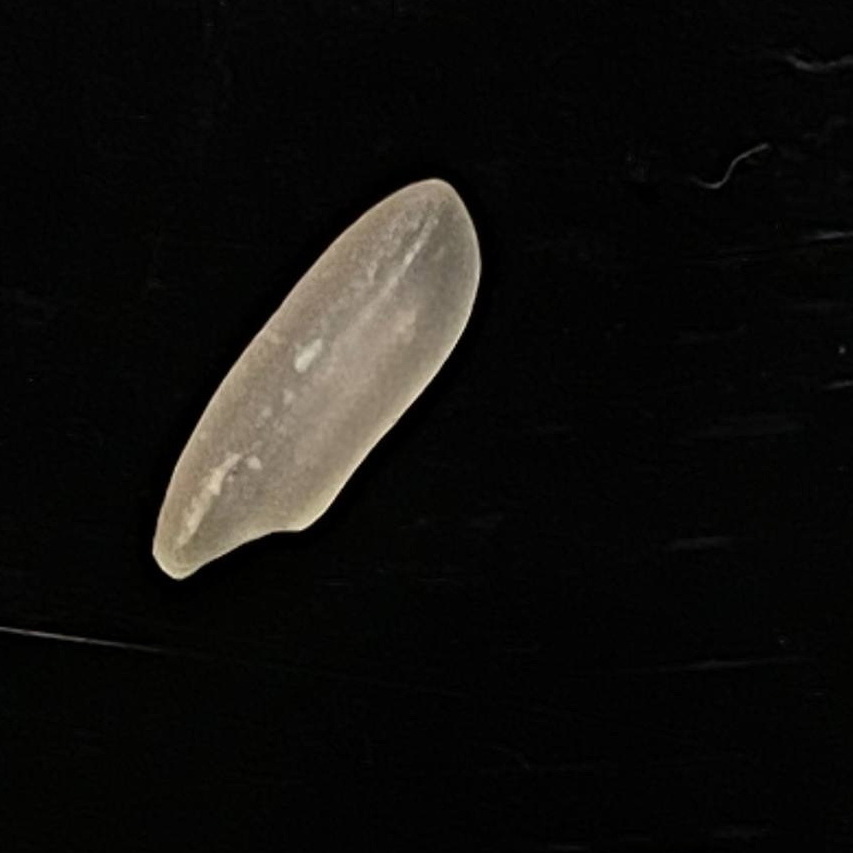
Rice variety: Subol_Lota